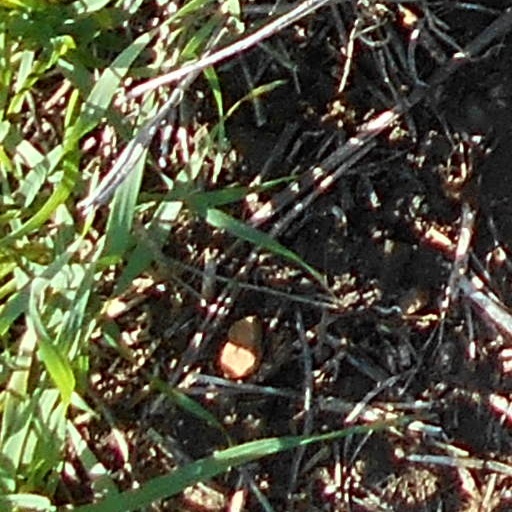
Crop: wheat